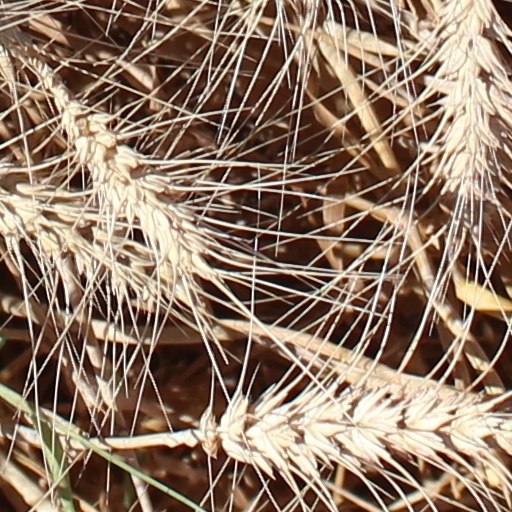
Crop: wheat